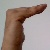
The image shows a hand gesture representing a space in Indian Sign Language.